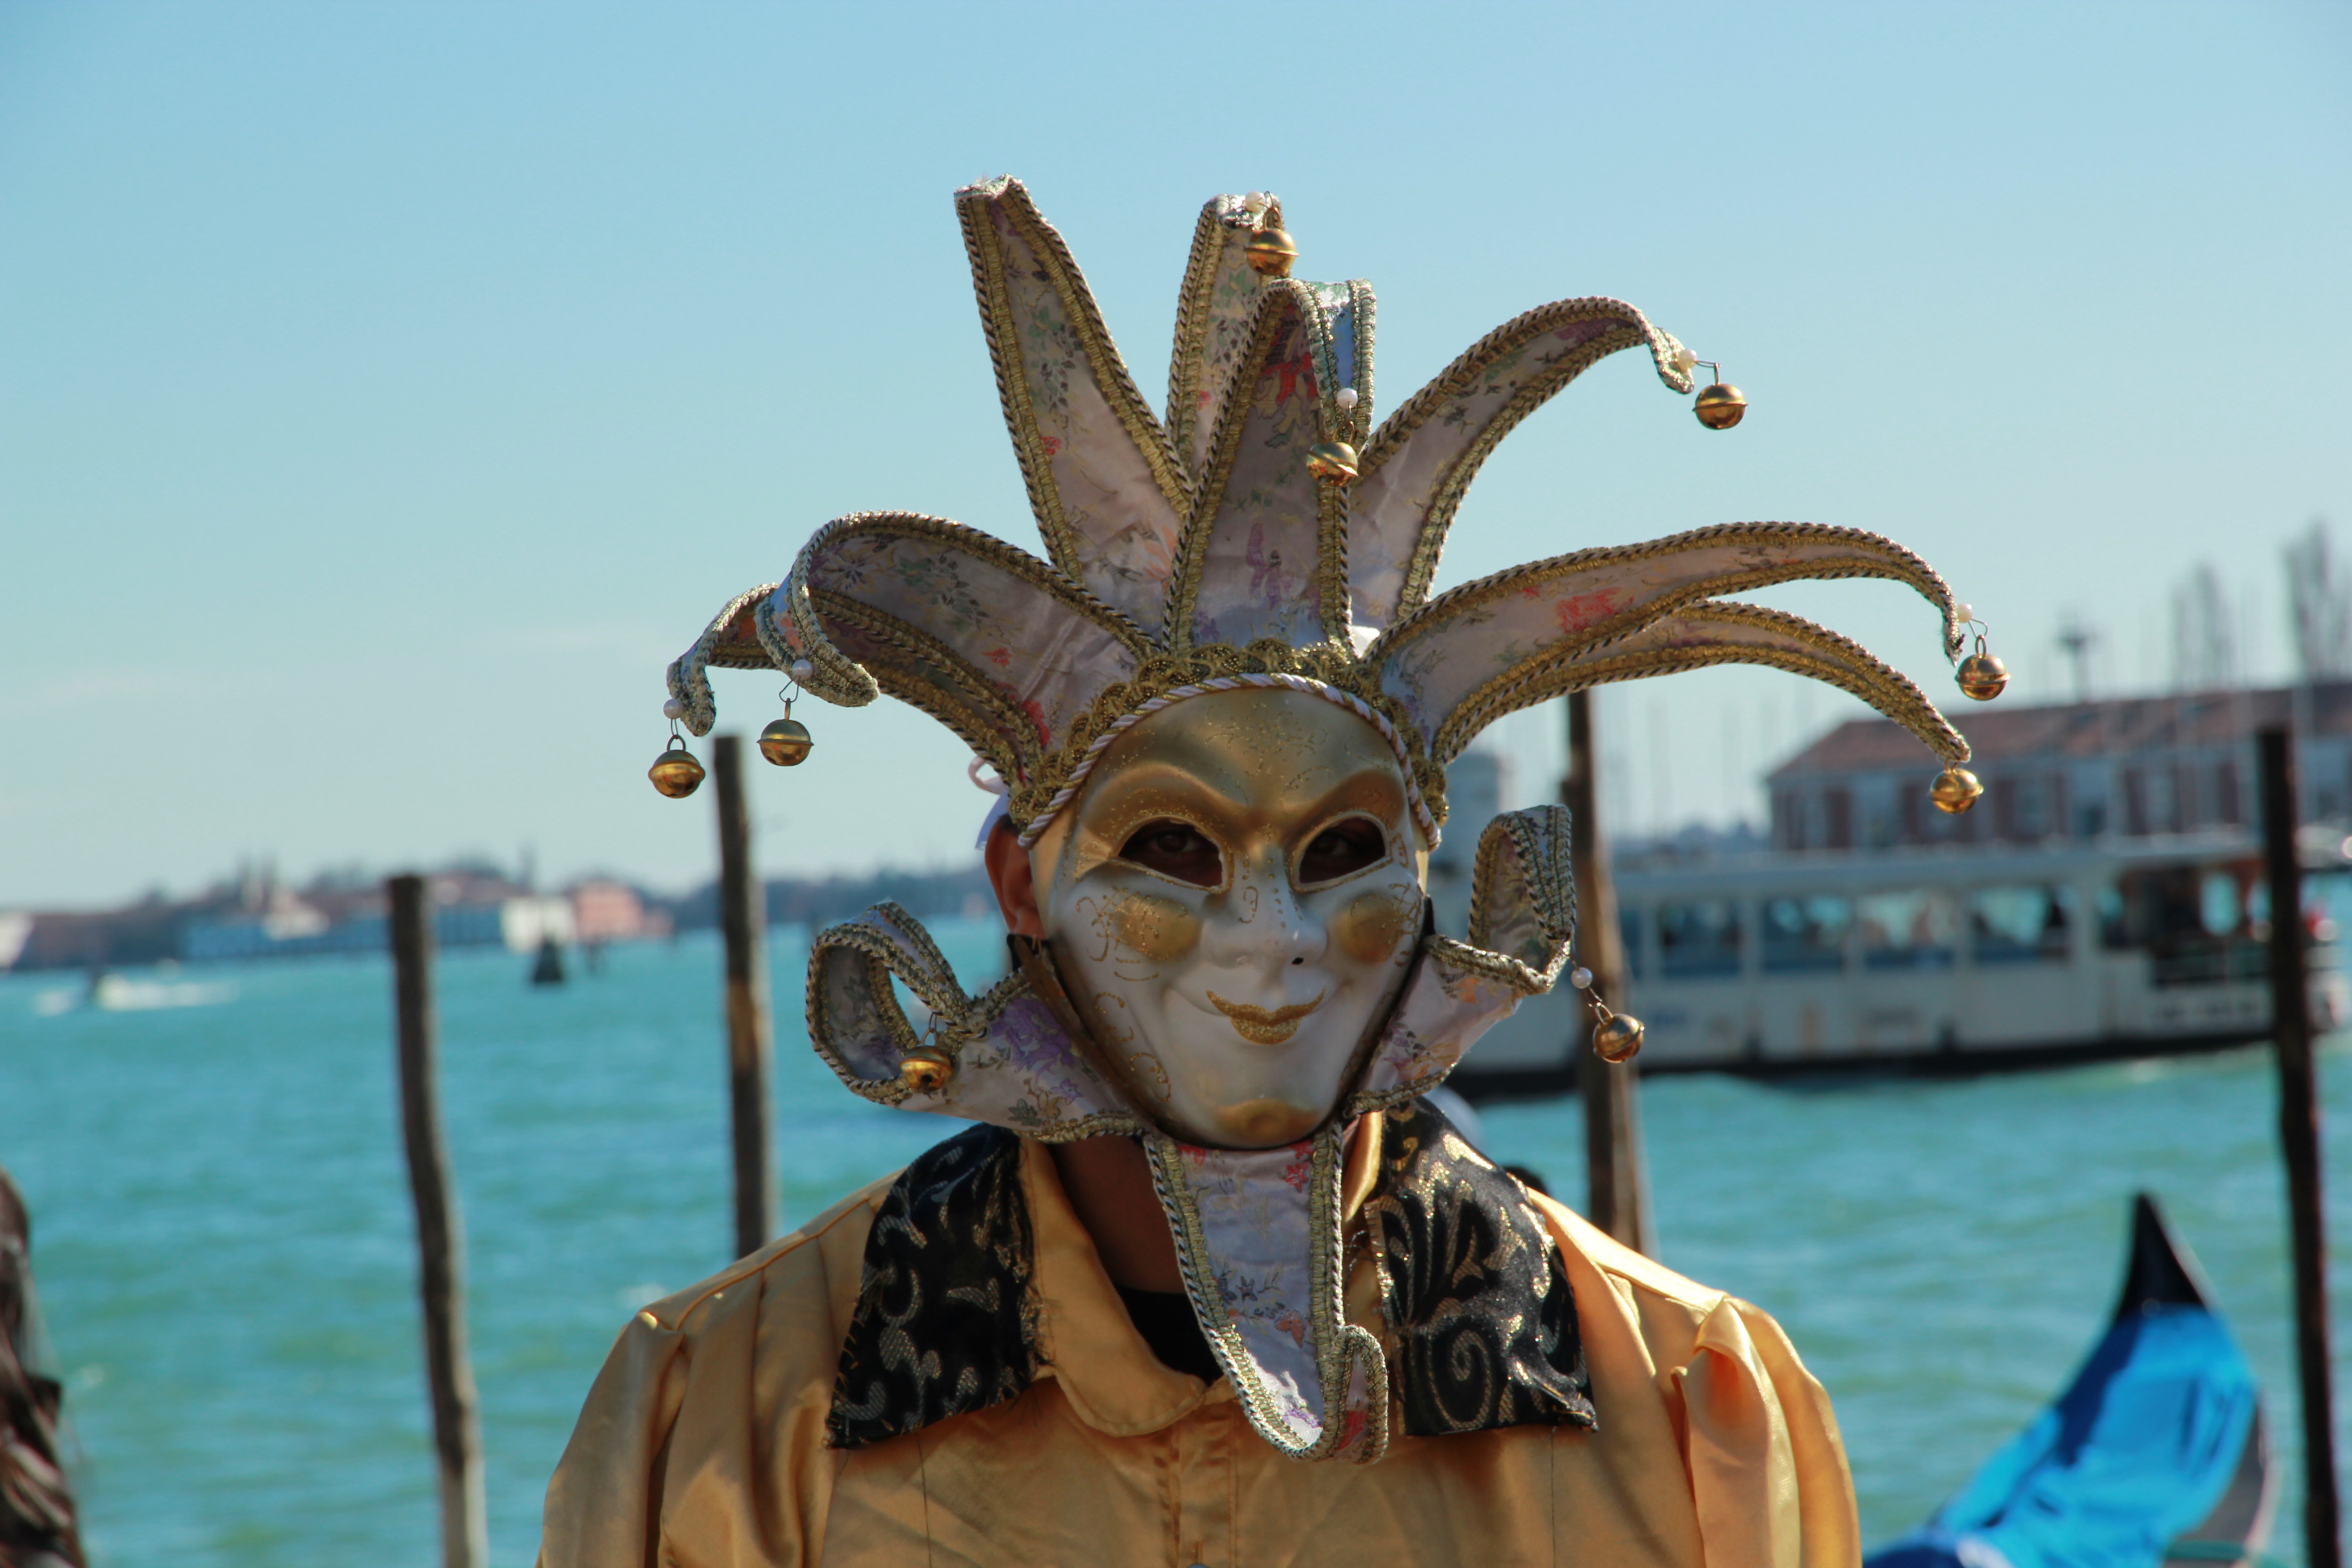
carnival, clothing, sculpture, festival, venezia, costume, harlequin